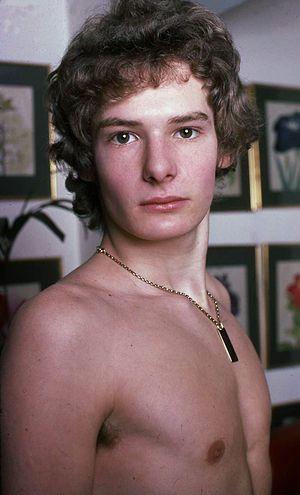
Mark Lester, né le 11 juillet 1958 à Oxford, est un acteur britannique.